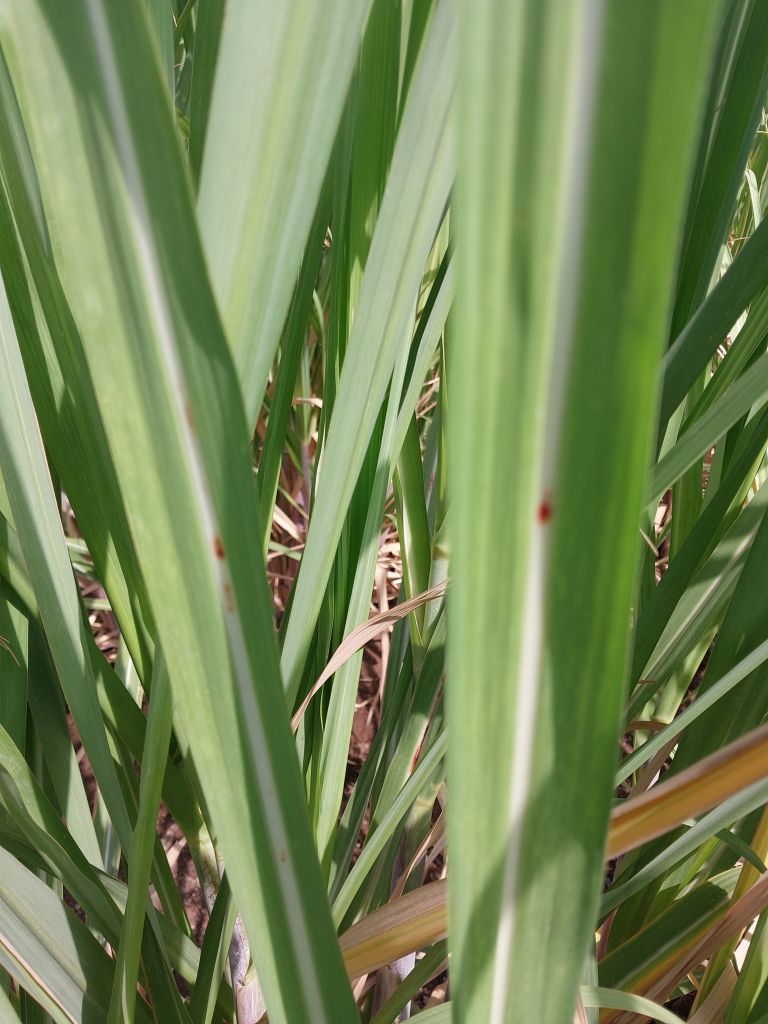
Label: Brown Spot